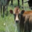
Label: cattle